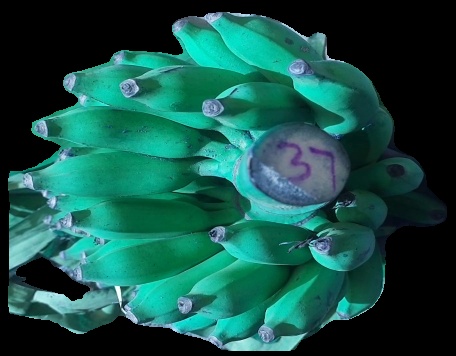
Variety: elakki-bale
Grade: grade3